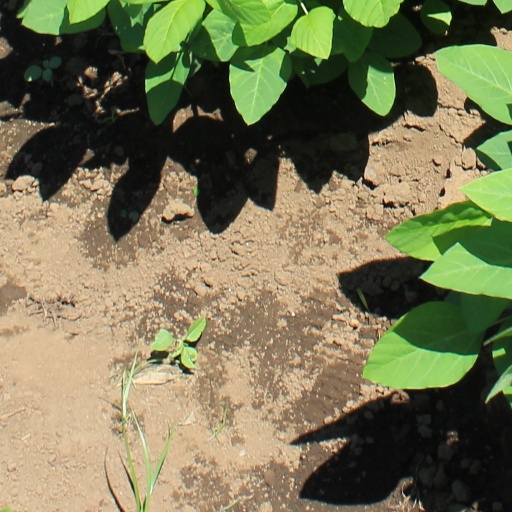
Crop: soybean